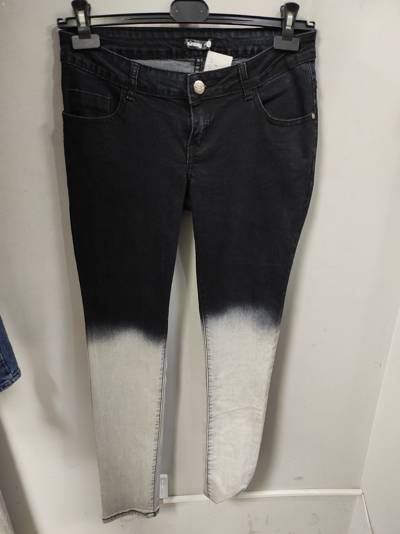
Waste category: clothes